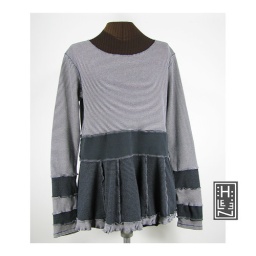
Cozy shirt in blue and cream stripes and dark blue stripes, with ubersleeves for scrunching.